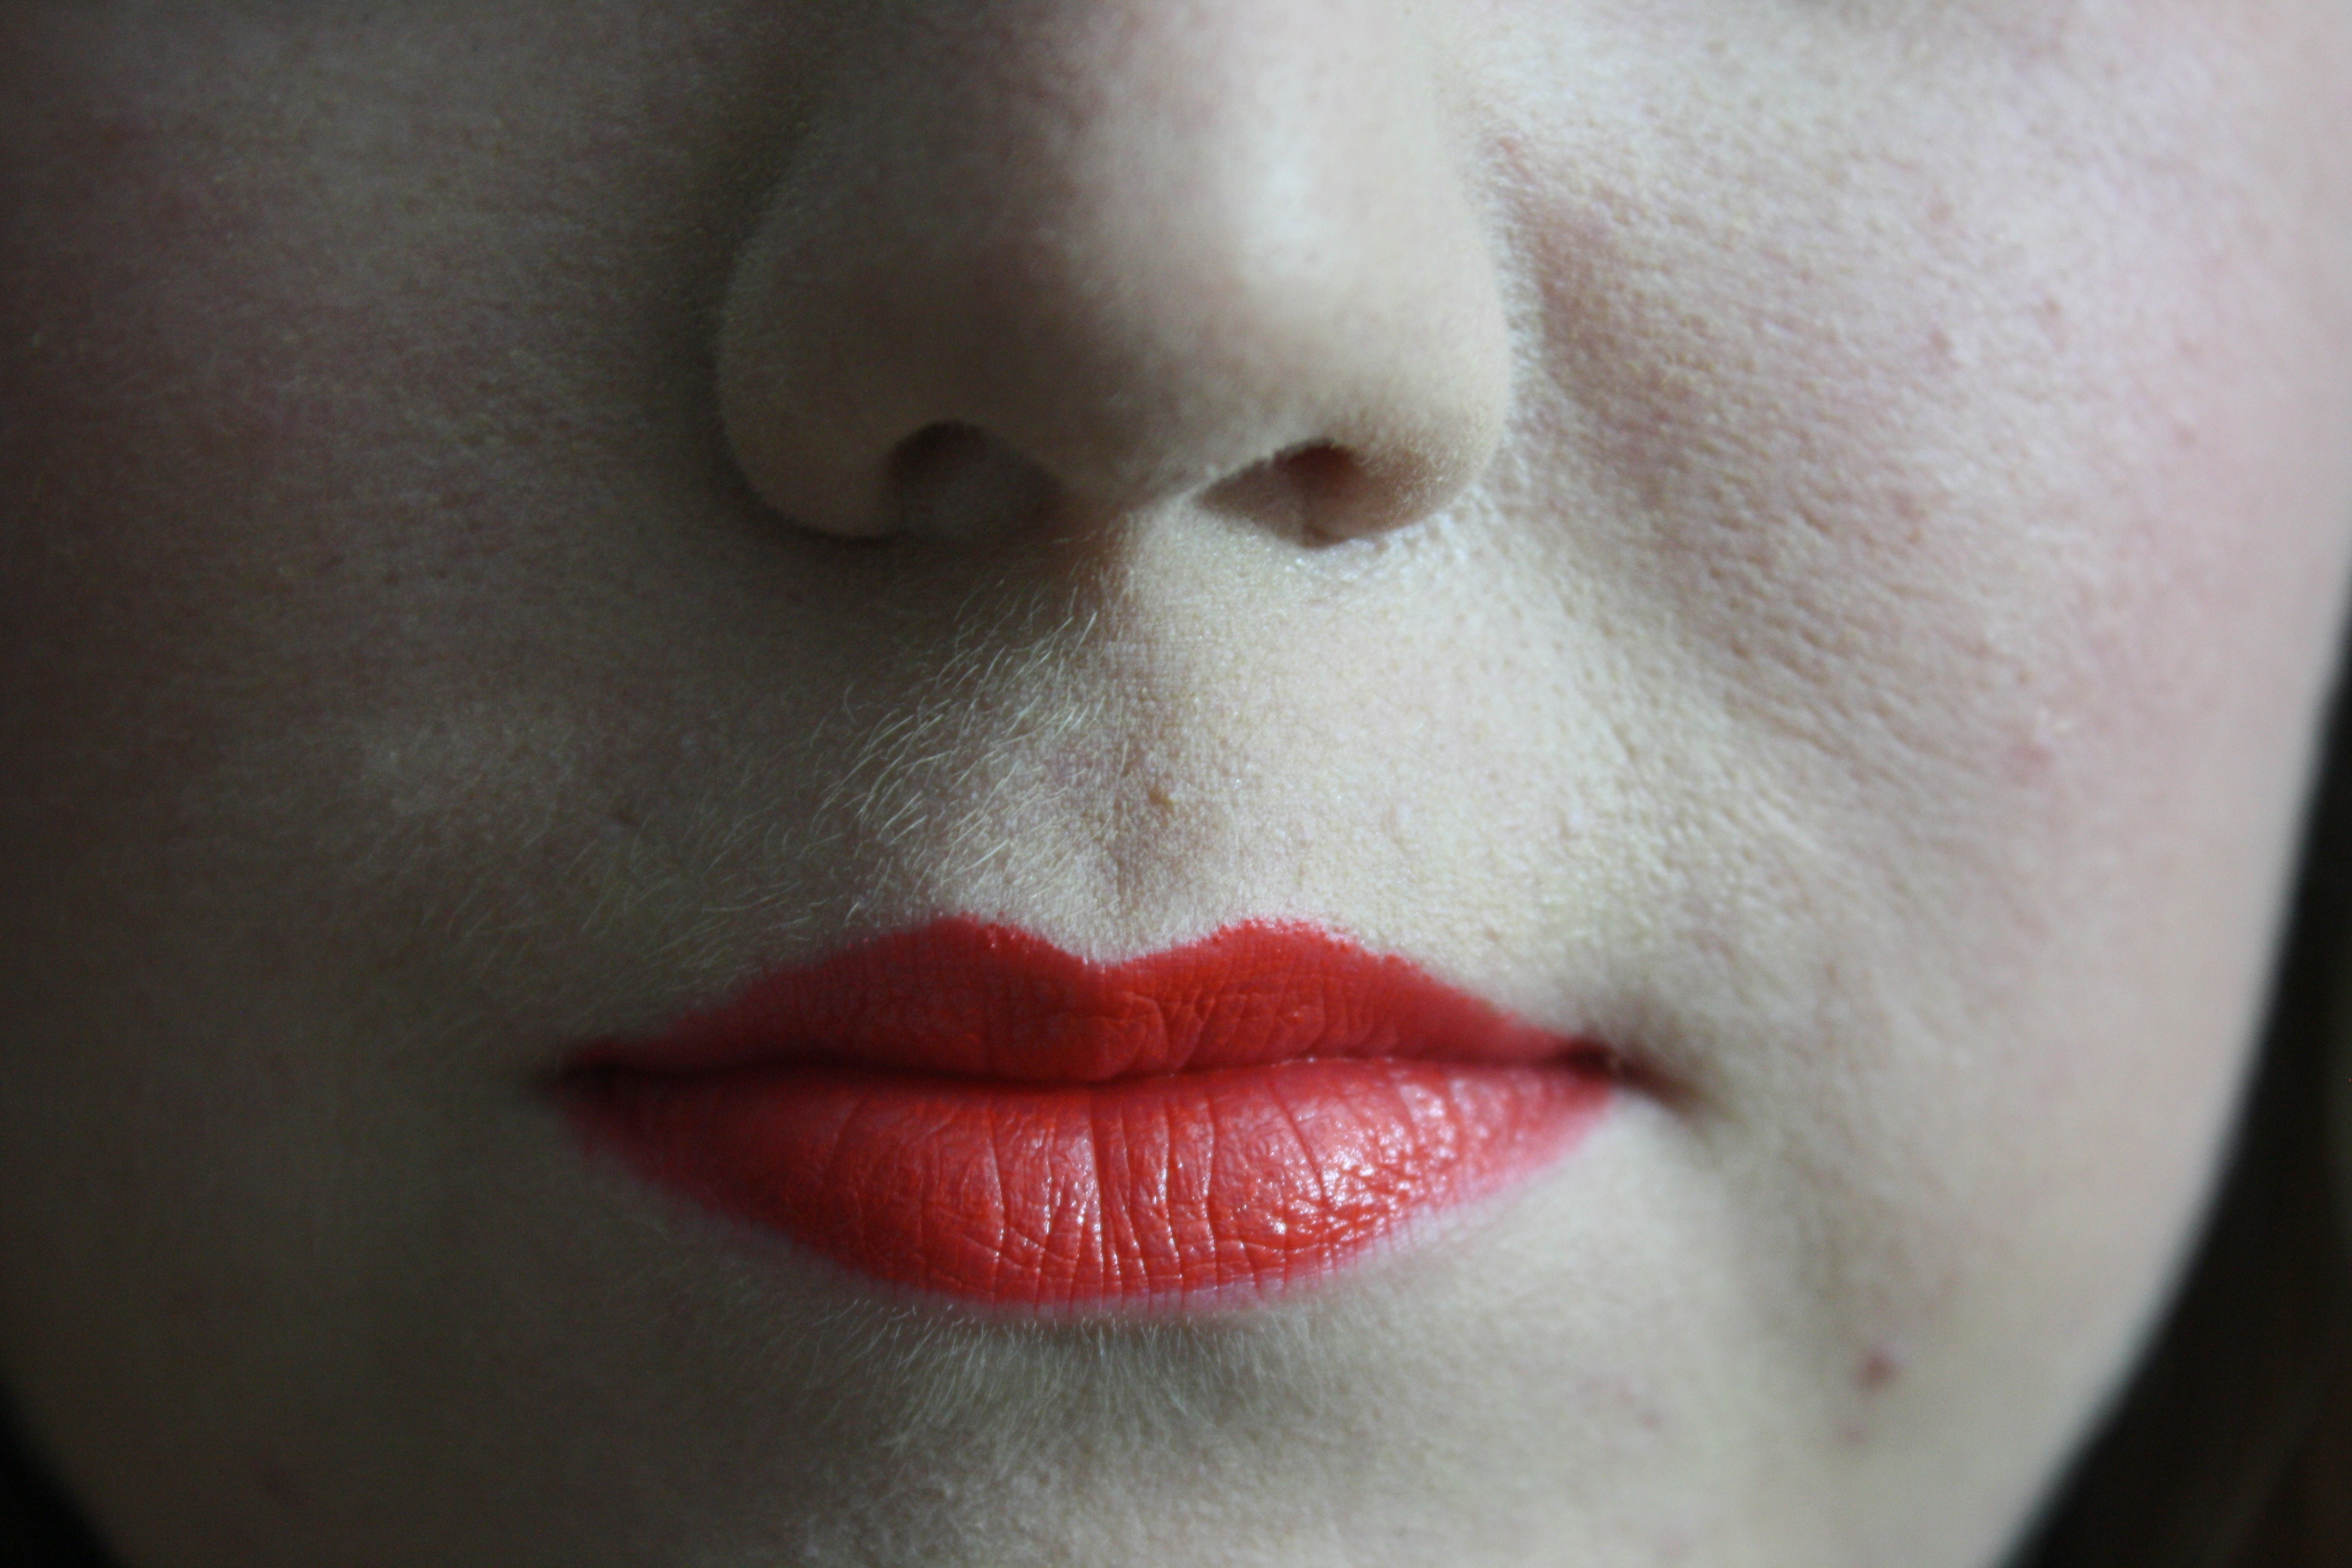
woman, orange, red, peace, lip, smile, eyebrow, festive, mouth, eyelash, close up, blood orange, face, nose, cheek, eye, head, skin, lips, beauty, sexy, organ, valentine, lipstick, cosmetics, smirk